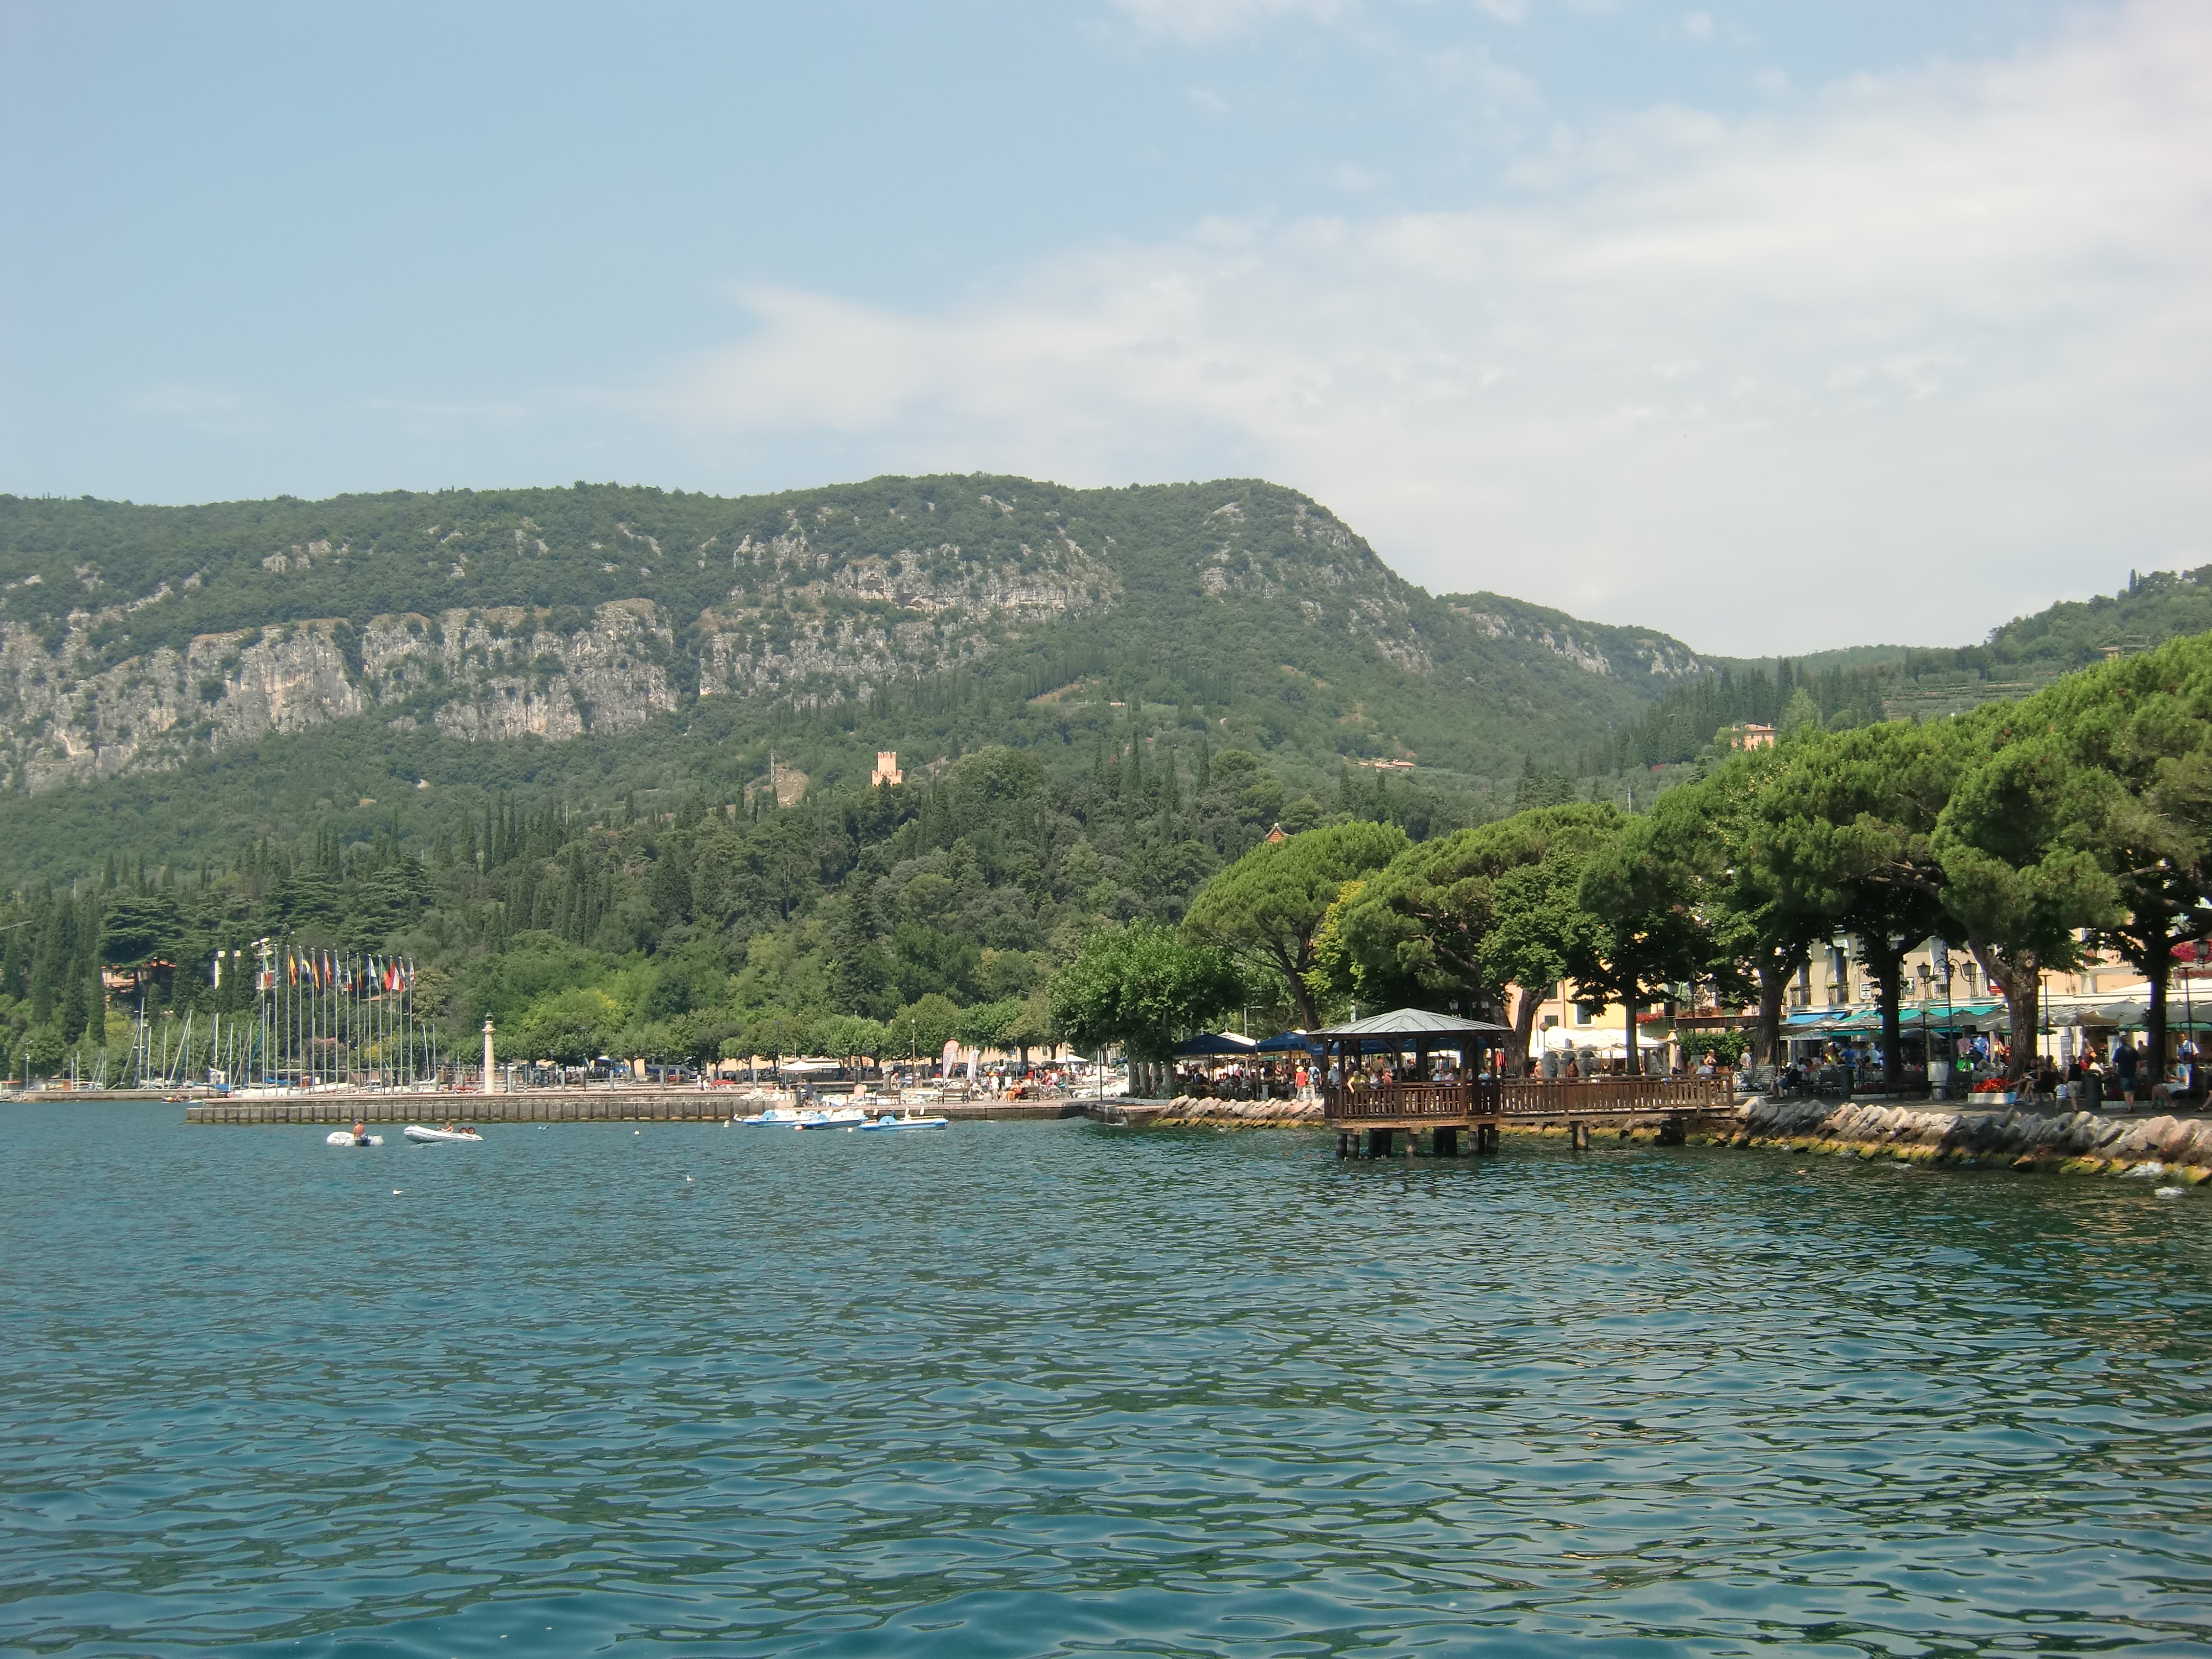
sea, coast, lake, vacation, cove, vehicle, holiday, bay, italy, body of water, garda, boating, bardolino